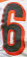
Number: 6